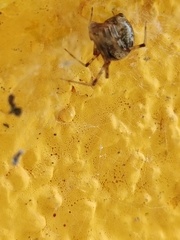
Species: Parasteatoda_tepidariorum